Geography of Niue

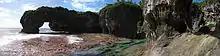
Talava arches, Niue

The terrain consists of steep coastal cliffs made from limestone and a central plateau. Scenic features on the northern coast are the Talava Arches. The three sea arches are accessible via a trail. Further west on the coast the user will encounter Avaiki Cave.